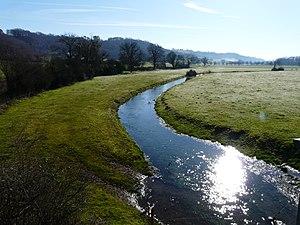
Le Vern au Pont de Bordas, en amont de la route nationale 21, Grun-Bordas, Dordogne, France.